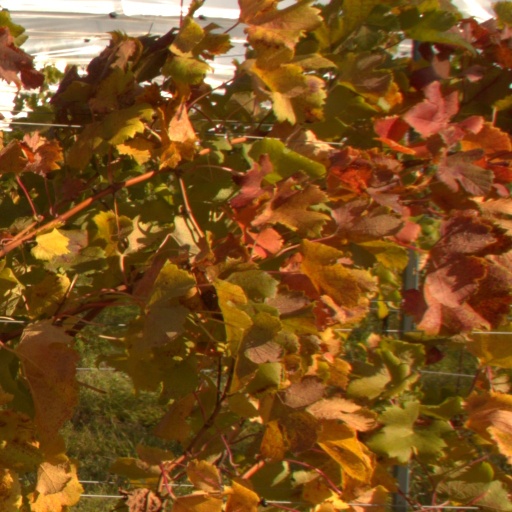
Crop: grape